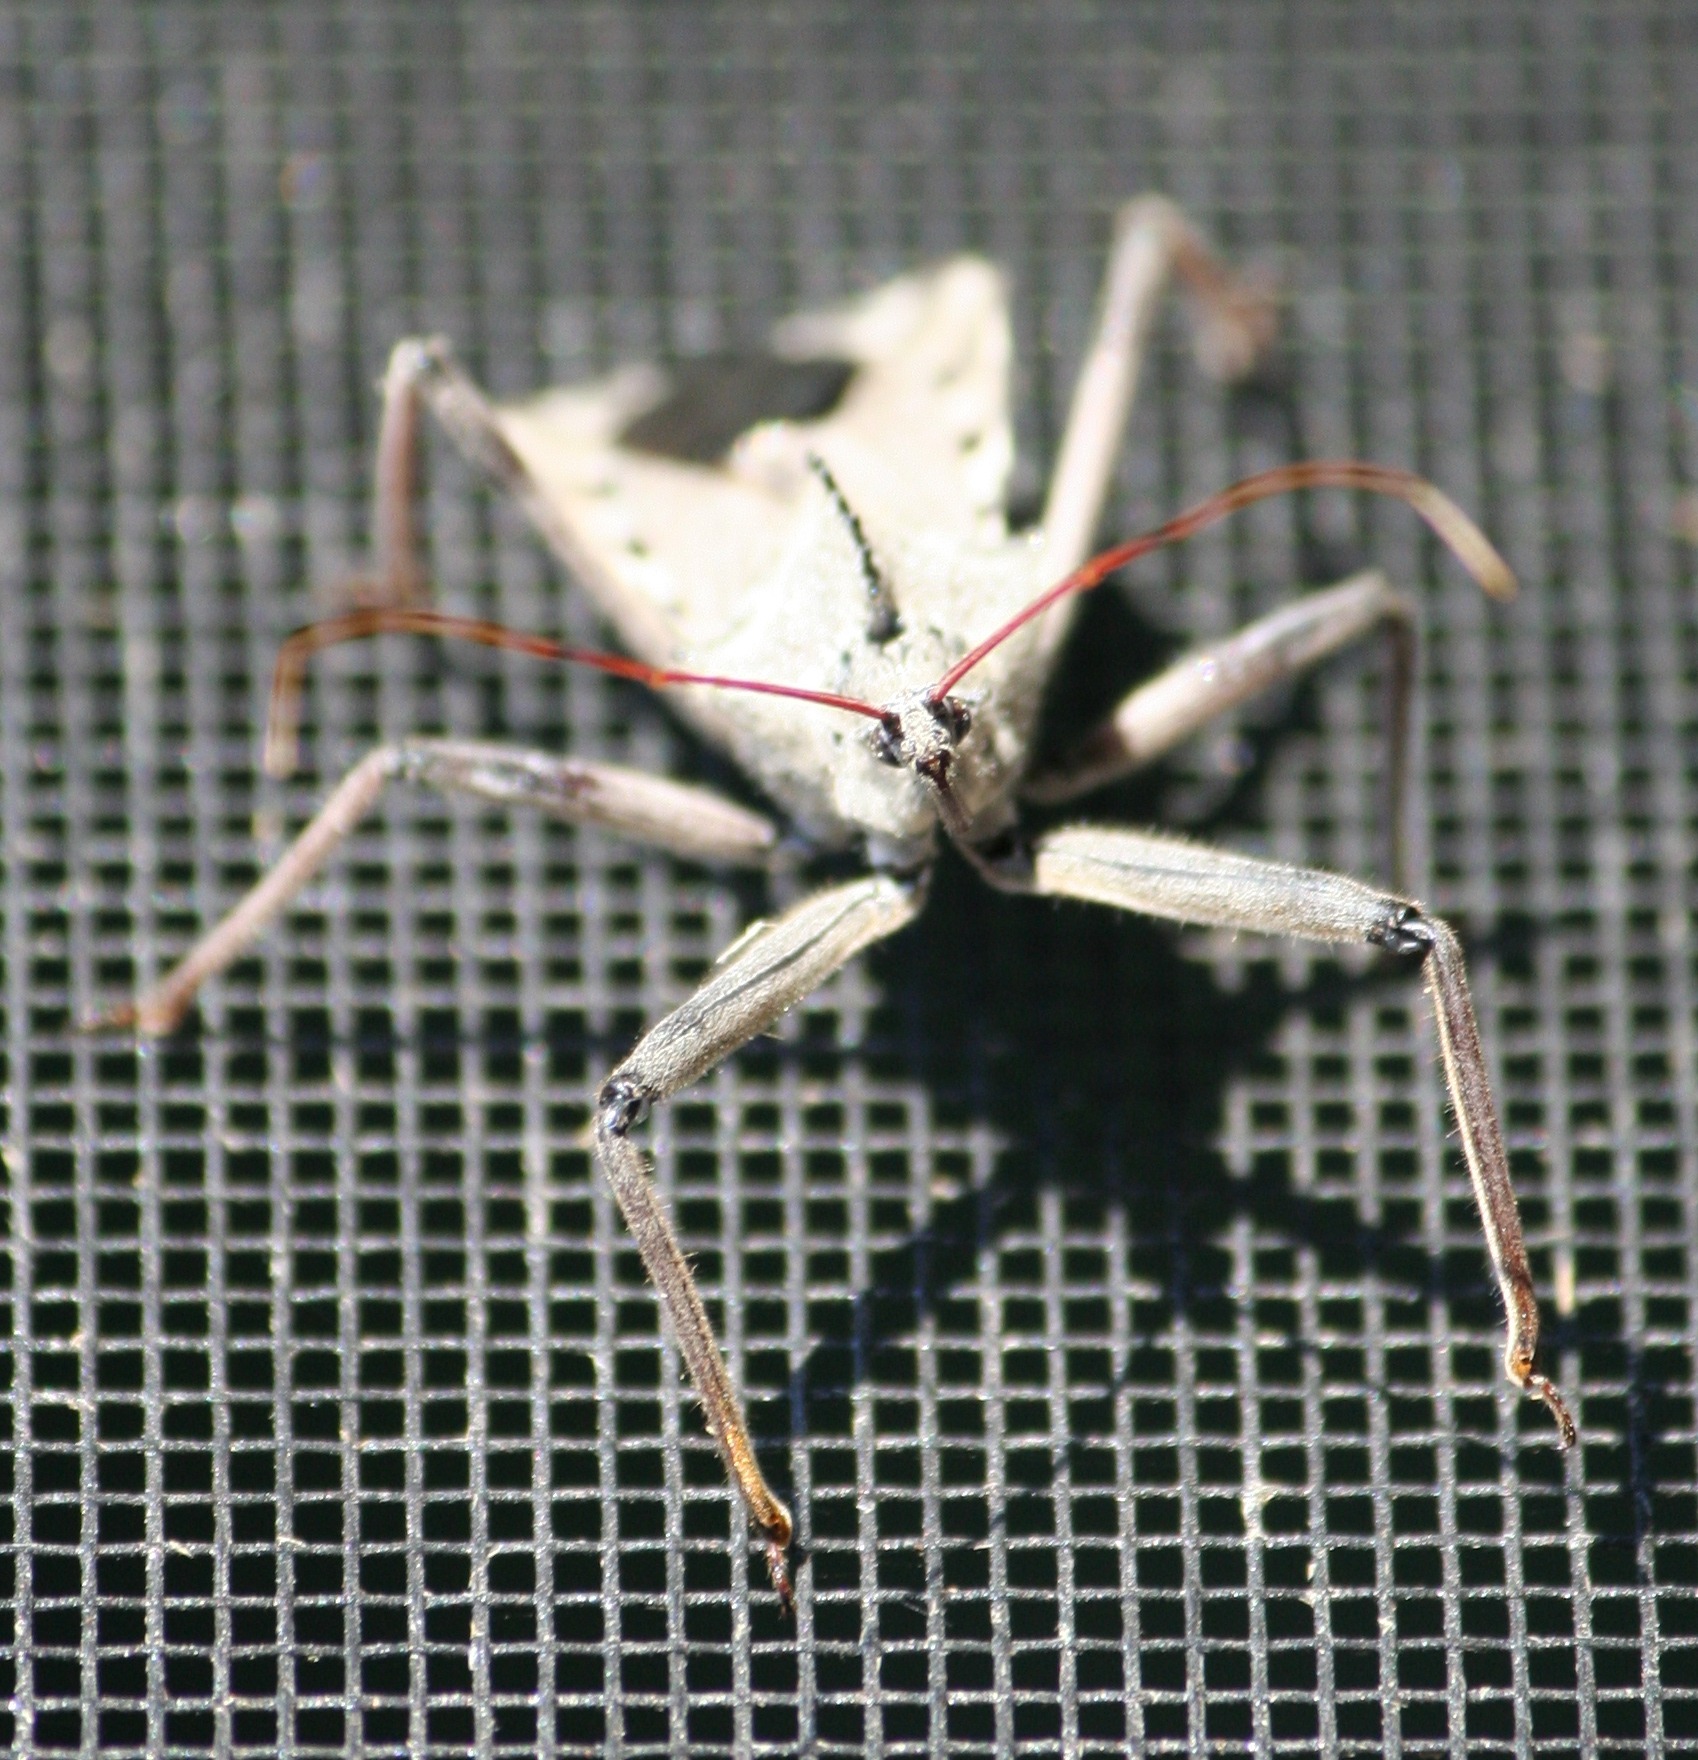
wing, antenna, insect, bug, fauna, invertebrate, spider, legs, pest, antennae, macro photography, arthropod, wheel bug, assassin insect, arilus cristatus